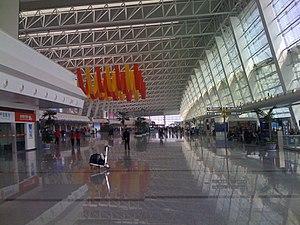
L'aéroport international de Wuhan-Tianhe est un aéroport international situé dans le quartier de Tianhe, district de Huangpi, à Wuhan, capitale de la province du Hubei, en République populaire de Chine.